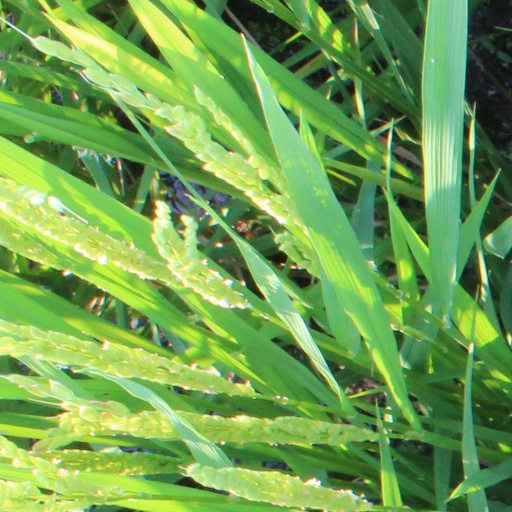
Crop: rice